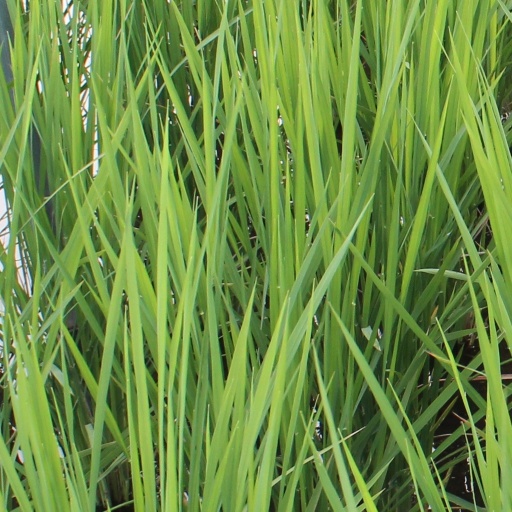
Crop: rice